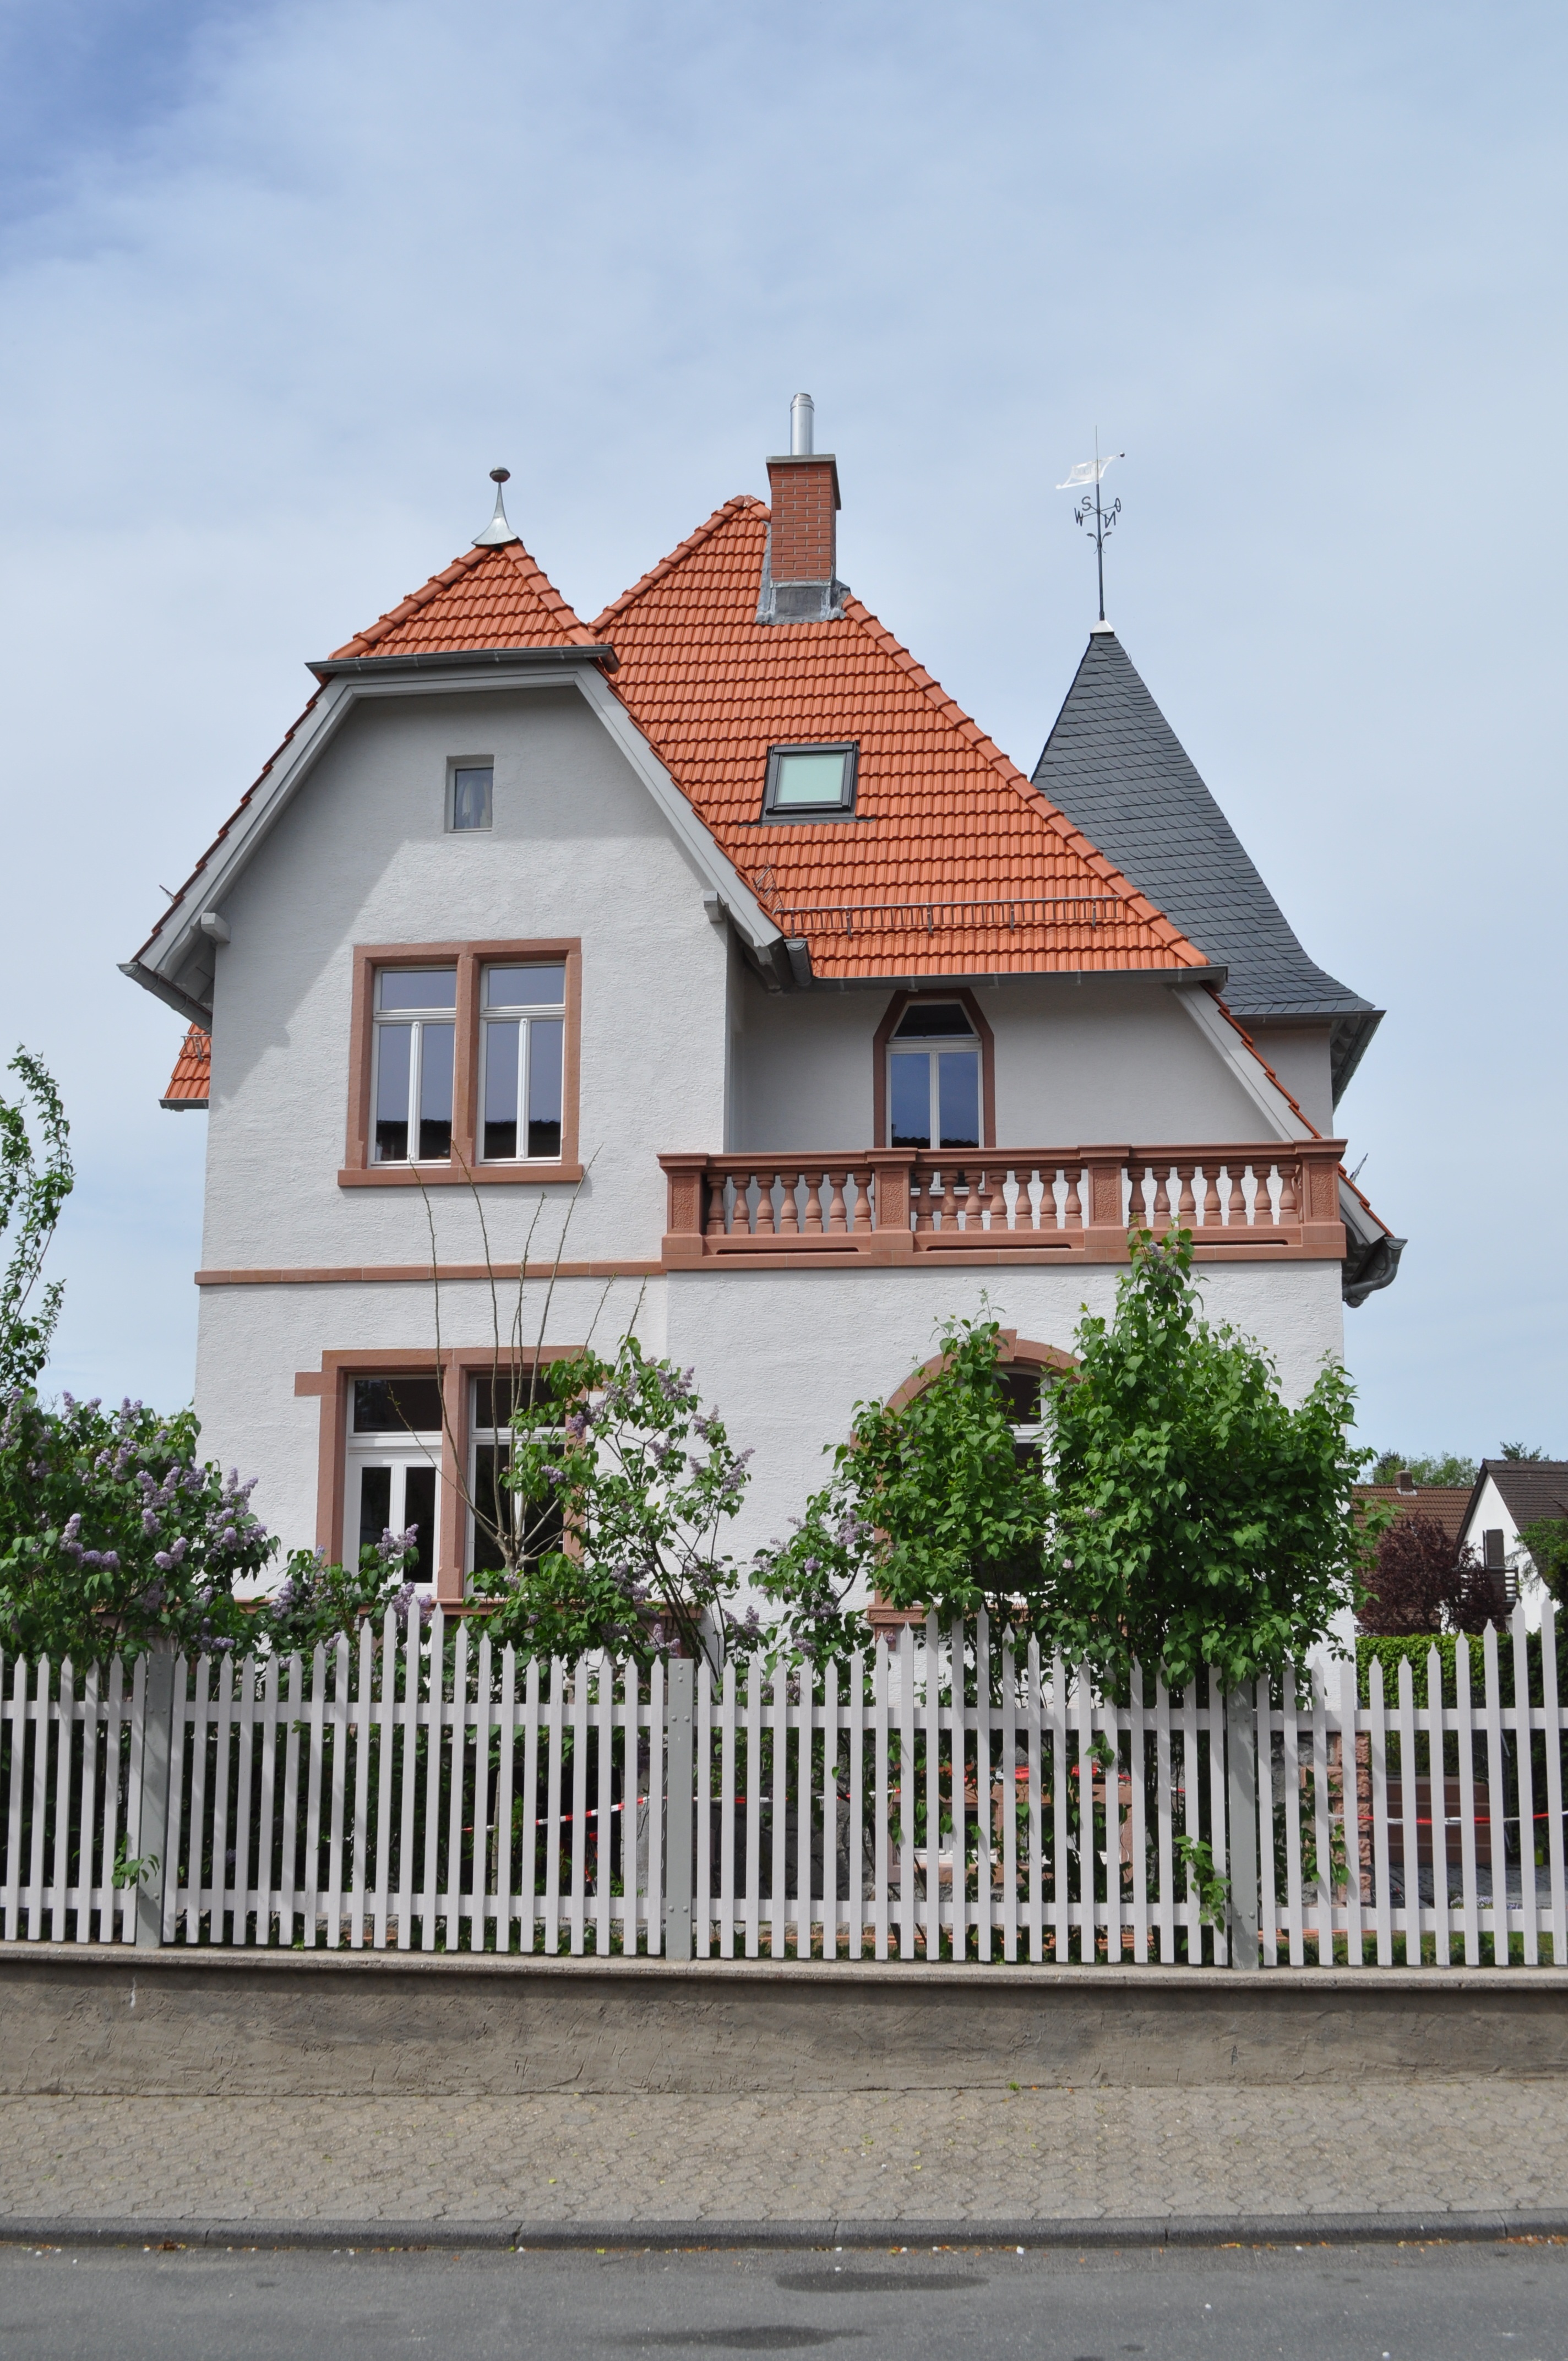
architecture, villa, house, roof, building, home, suburb, cottage, facade, property, residential, front, estate, neighbourhood, real estate, residential area, auerbach, porperty